Athlone

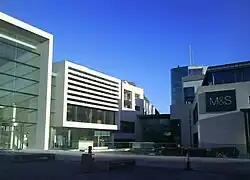
Athlone Town Centre shopping centre.

Theatres in Athlone include the Dean Crowe Theatre & Arts Centre and the Little Theatre.